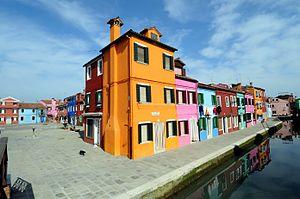
Burano est une île du nord de la lagune de Venise, en Italie. Elle est connue pour sa dentelle et ses canaux bordés de maisons vivement colorées.